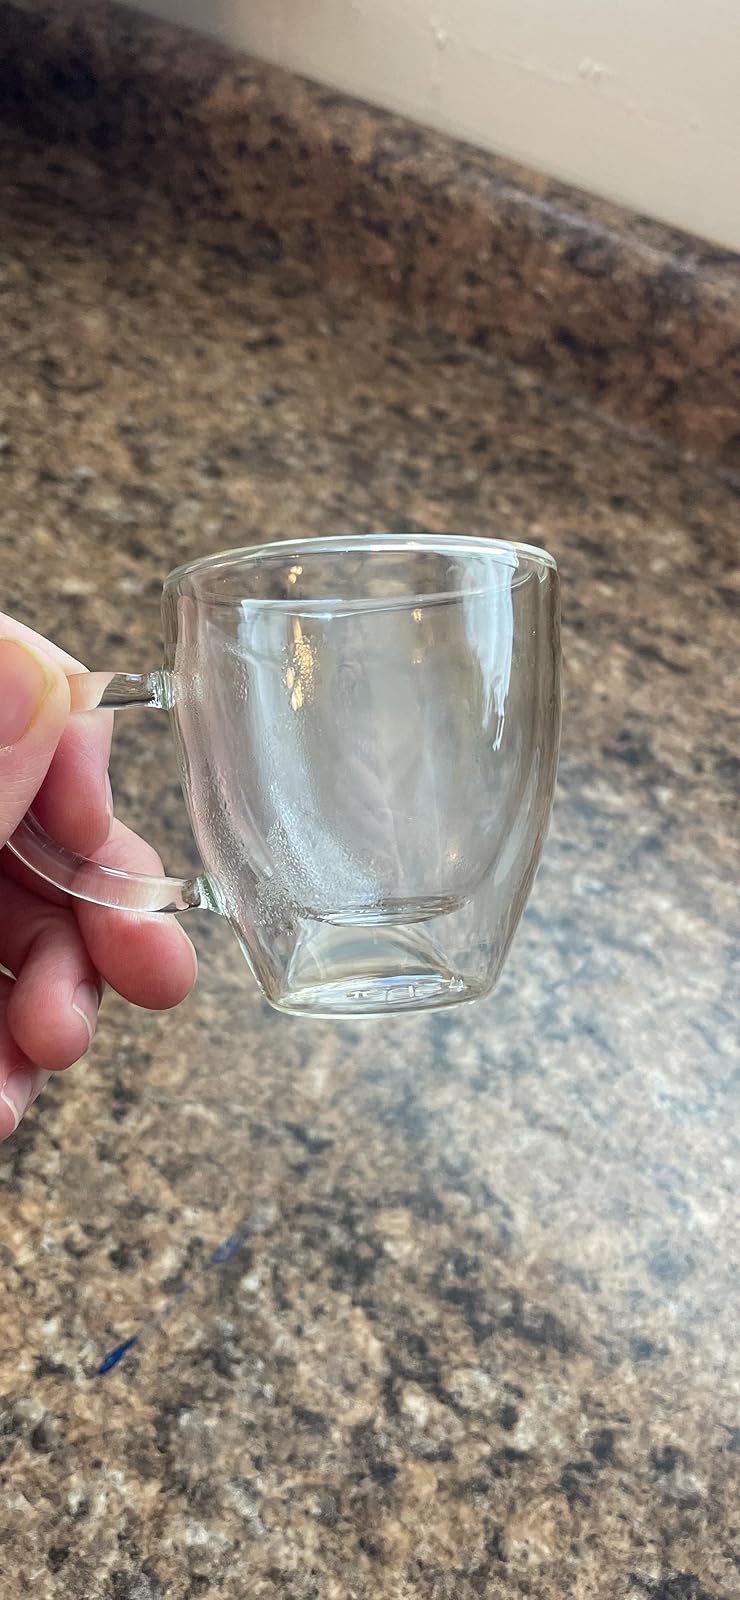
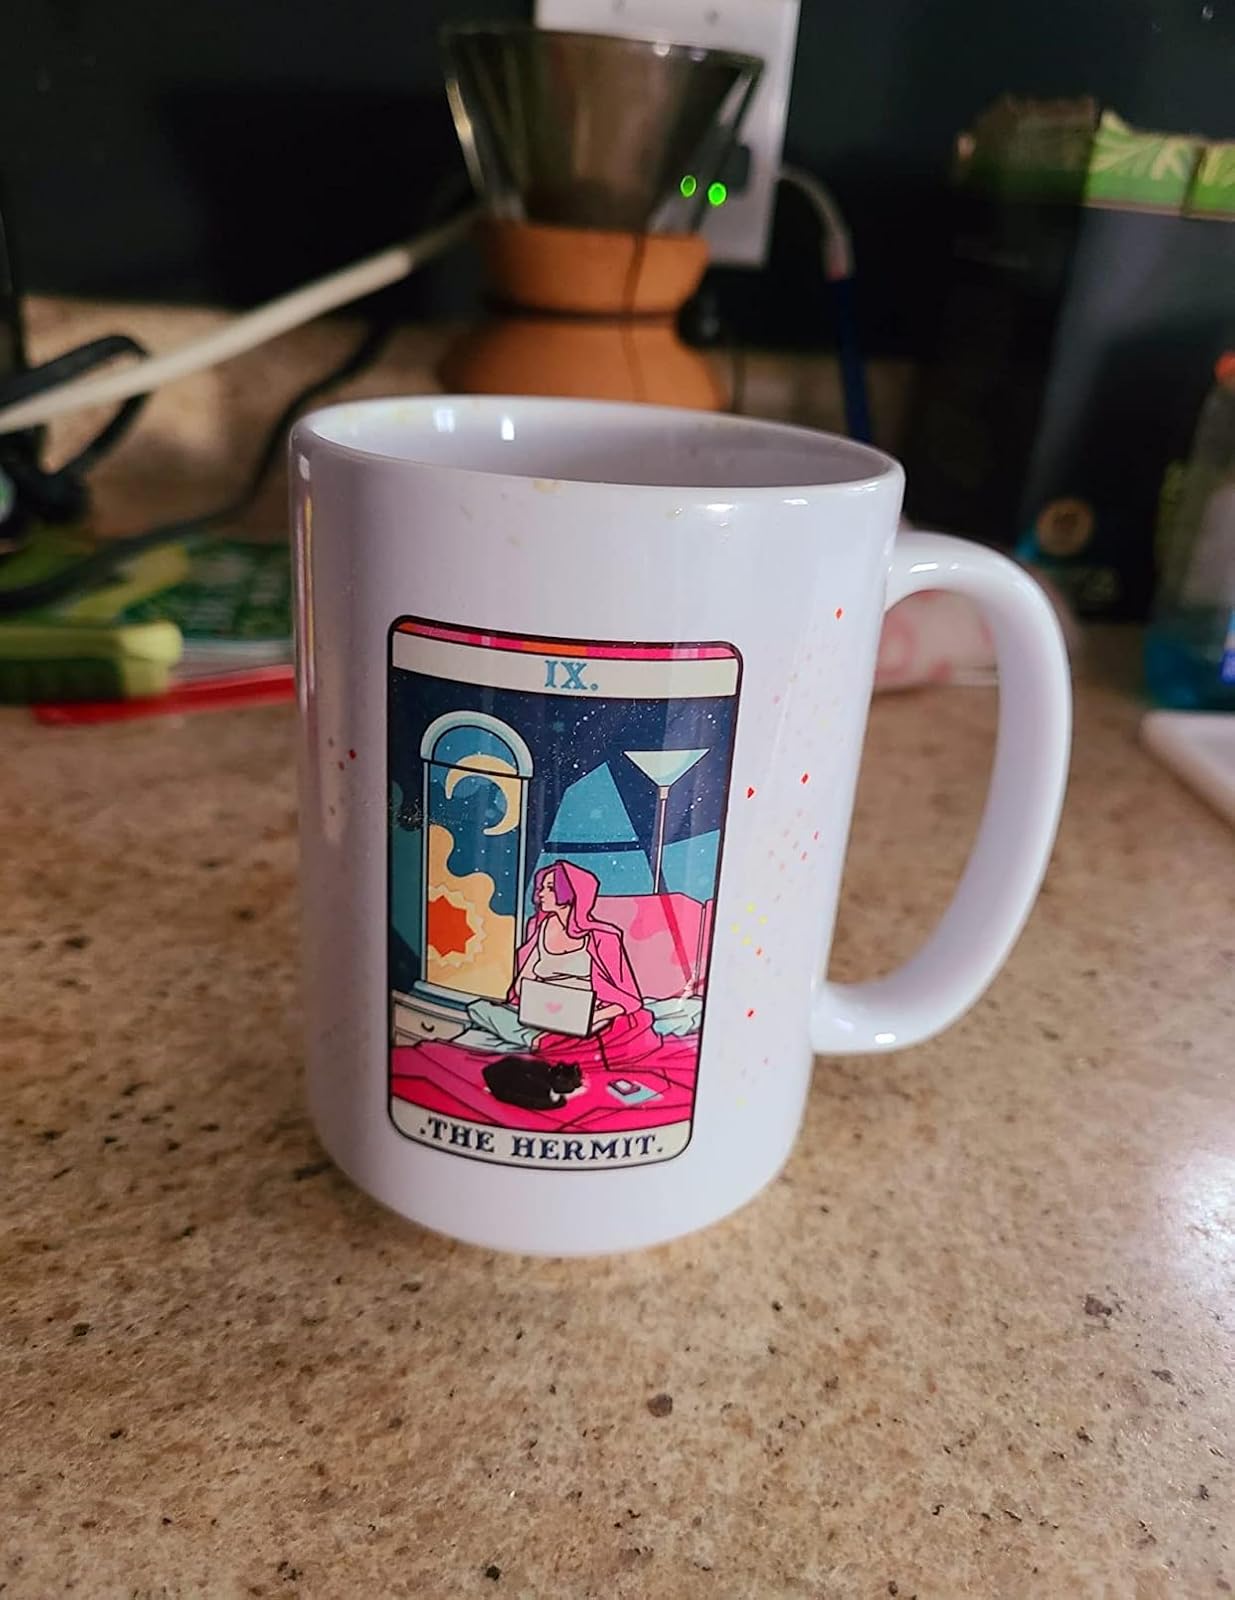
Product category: items_mug
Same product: no